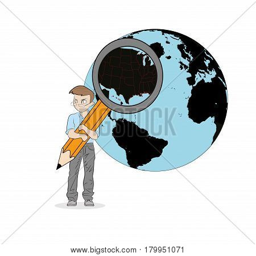
the little man is holding a magnifying glass .